Gabriel Landeskog

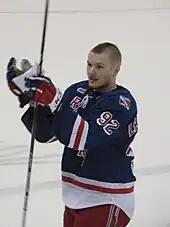

Landeskog was initially drafted in the first round, third overall, by the Plymouth Whalers of the Ontario Hockey League (OHL) in the 2009 CHL Import Draft. However, he never played for the team as his CHL rights were traded to the Kitchener Rangers on 3 August 2009.